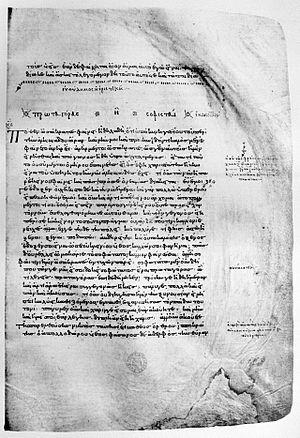
Le Protagoras est un dialogue de Platon. Pour Platon et Socrate, le dieu est la mesure de toute chose. Pour le sophiste, l'homme est la mesure de toute chose.